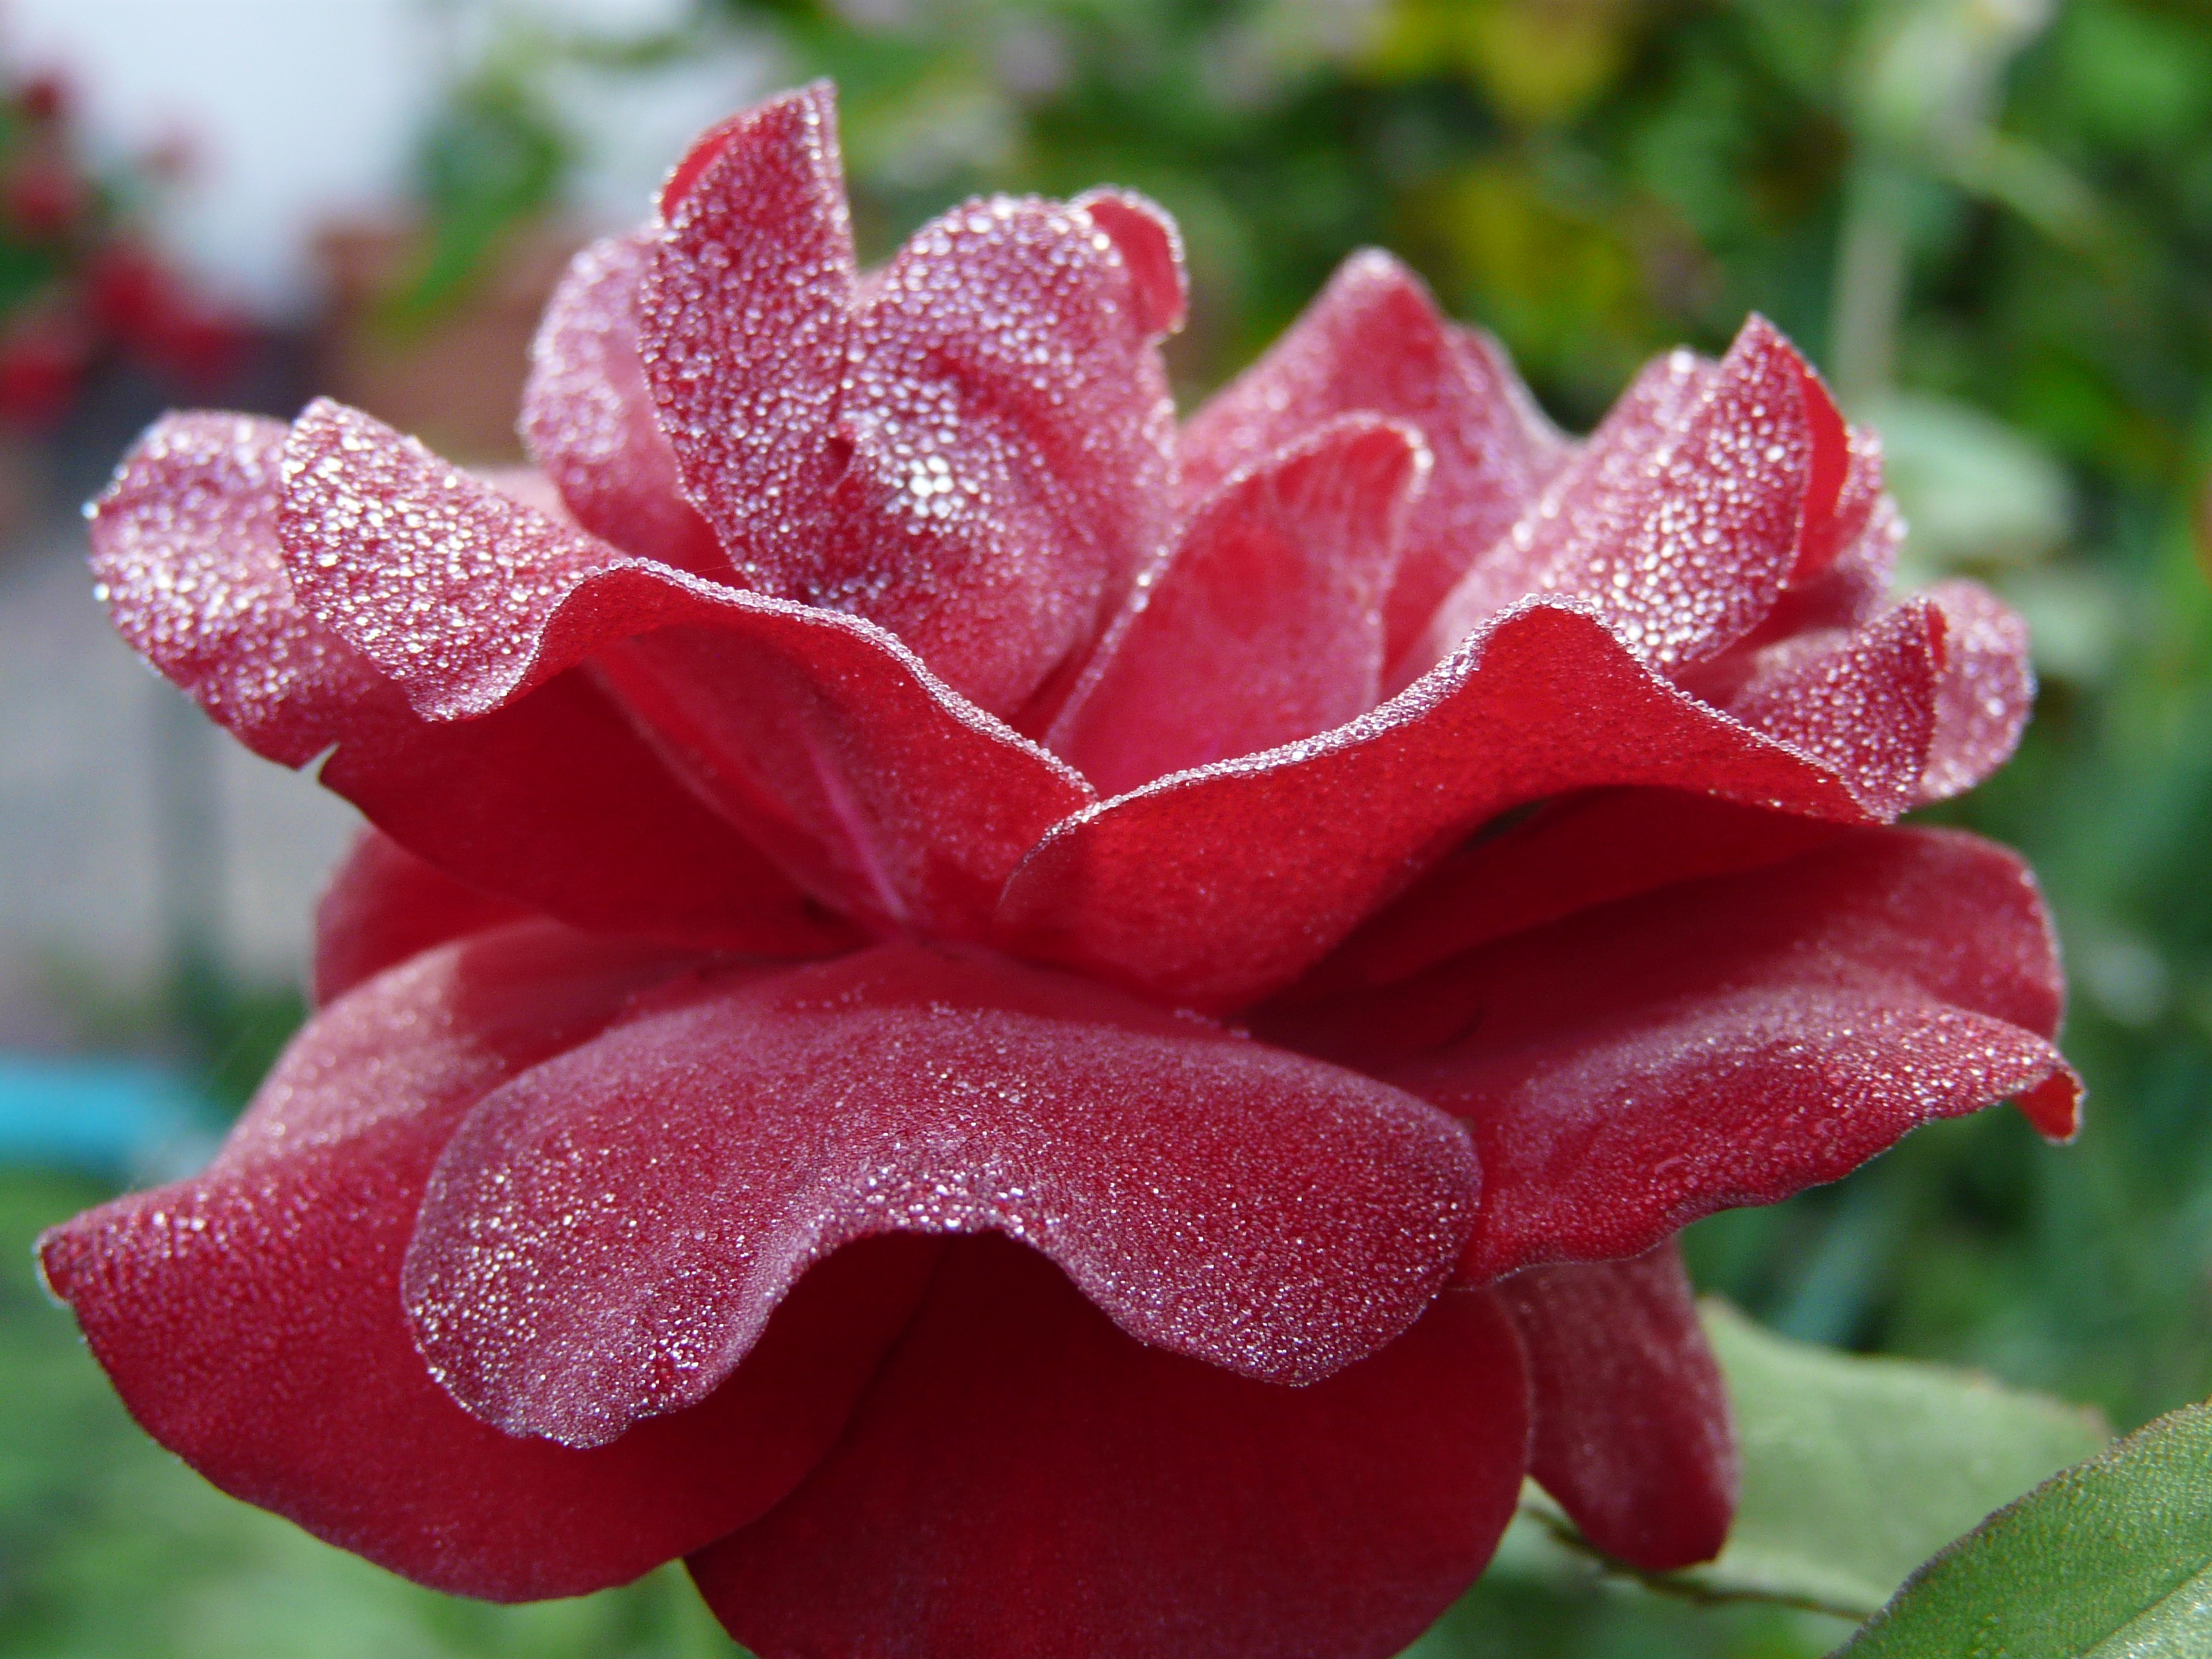
blossom, plant, morning, flower, petal, rose, red, garden, pink, flora, shrub, rosa, macro photography, the freshness, flowering plant, garden roses, land plant